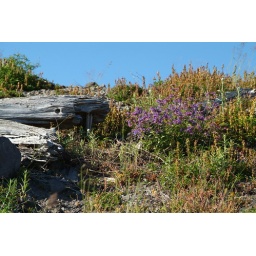
Mountain field of wild flowers and downed timber in contrast to each other